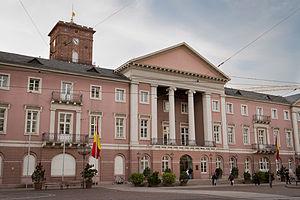
Karlsruhe, en français Carlsruhe, est une ville d'Allemagne, située dans le Land de Bade-Wurtemberg. Elle est le siège du Tribunal constitutionnel fédéral et de la Cour fédérale de justice. Au 31 décembre 2015, la ville comptait 307 755 habitants, ce qui en fait la deuxième ville du Bade-Wurtemberg après Stuttgart et avant Mannheim.